Pennsylvania

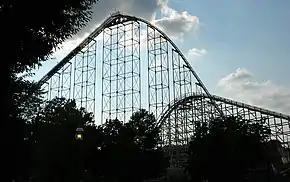
Dorney Park & Wildwater Kingdom's Steel Force and Thunderhawk roller coasters in Allentown; Steel Force is the eighth-longest steel roller coaster in the world with a first drop of and a top speed of . Founded in 1884, Dorney Park & Wildwater Kingdom is the fifth-oldest amusement park in the nation.

Under state law, school attendance in Pennsylvania is mandatory for children between ages eight and 17, or until graduation from an accredited high school, whichever is earlier, unless students are homeschooled. As of 2005, 83.8% of Pennsylvania residents age 18 to 24 are high school graduates. Among residents age 25 and over, 86.7% have graduated from high school.